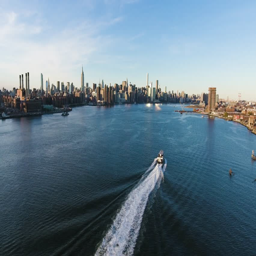
an aerial shot at sunrise .